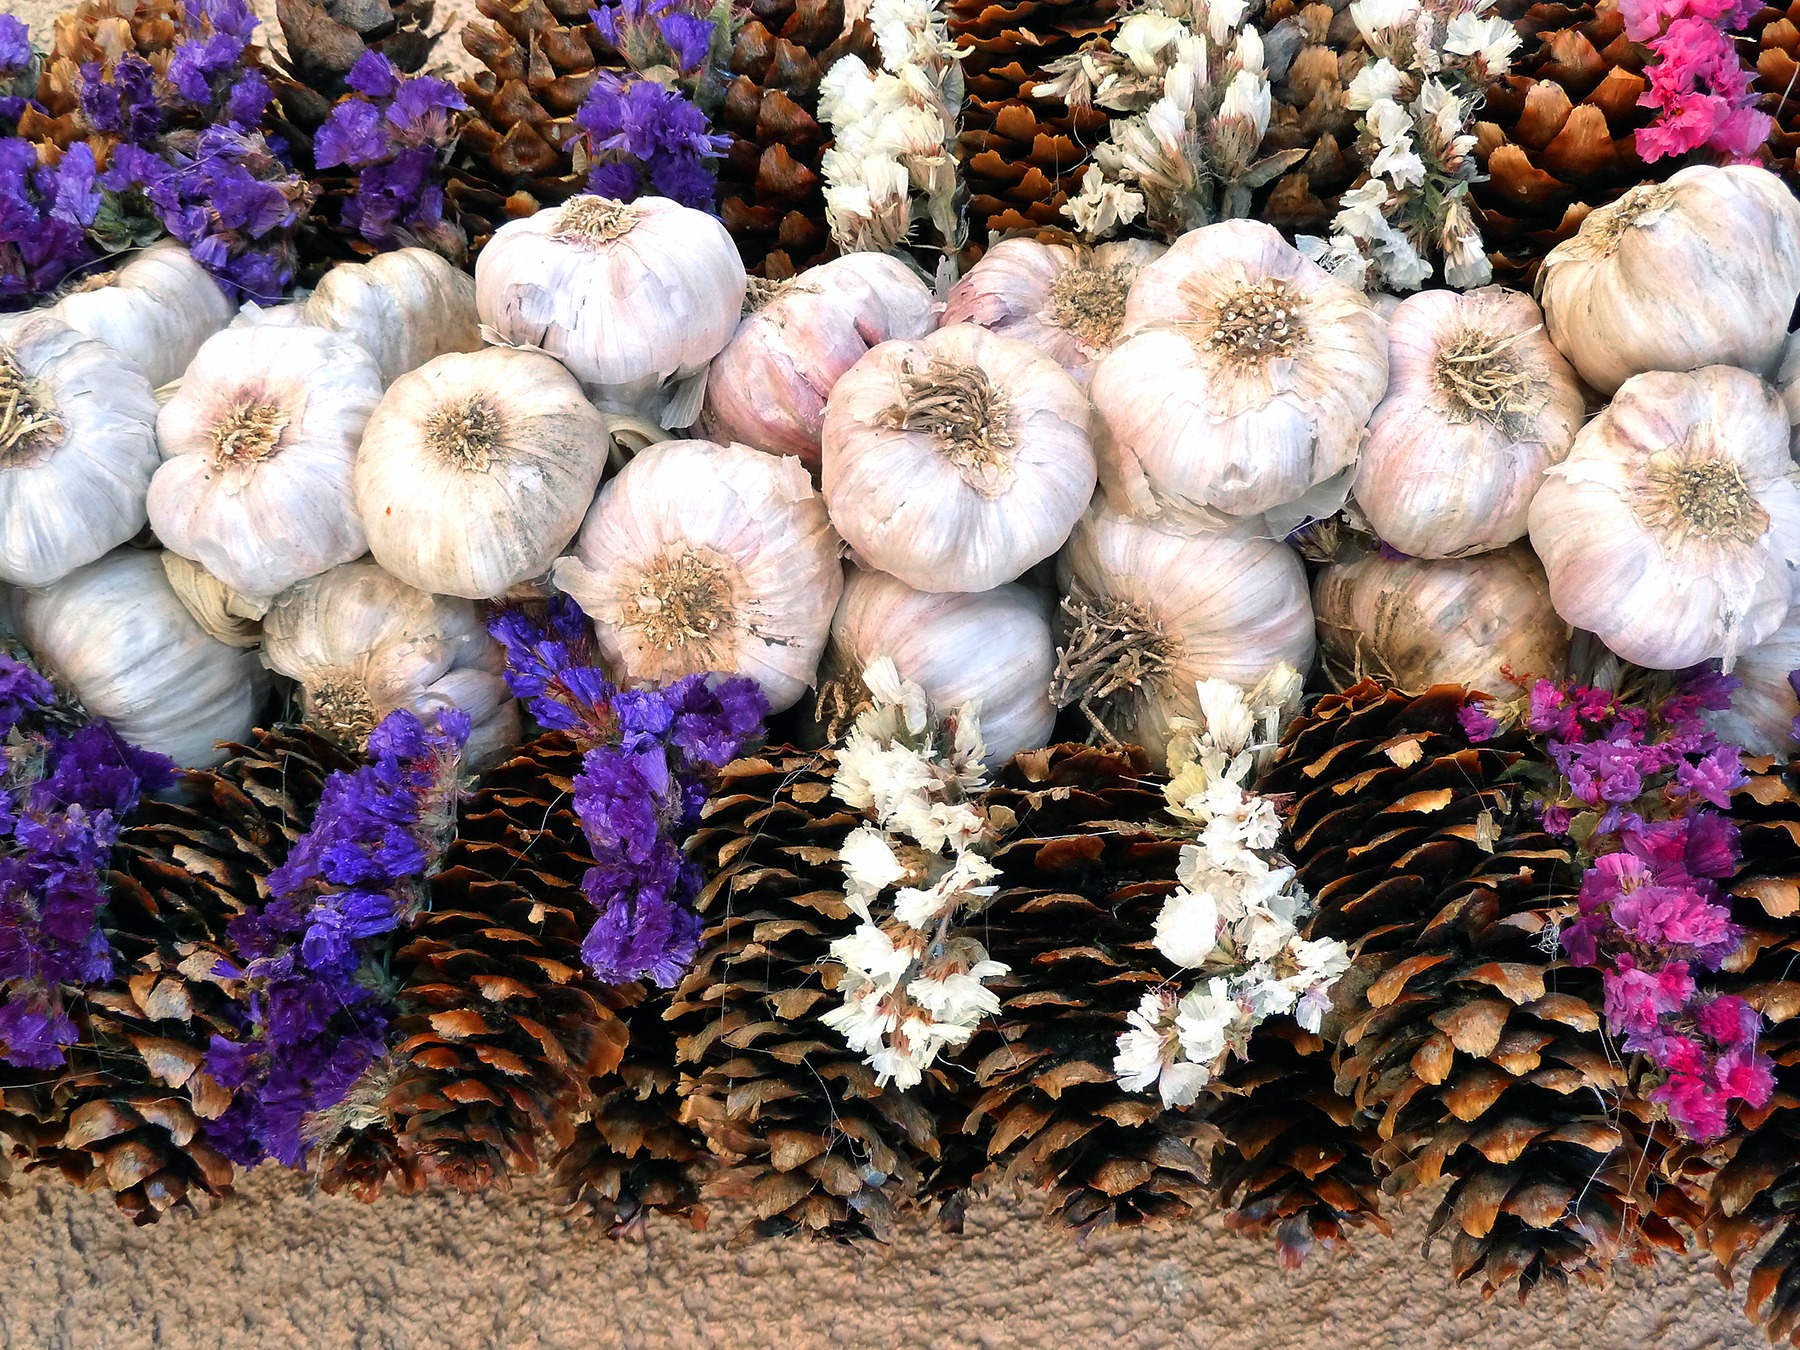
plant, flower, aroma, food, spice, garlic, produce, vegetable, healthy, vegetables, aromatic, medicinal plant, flowering plant, clove of garlic, land plant, onion genus